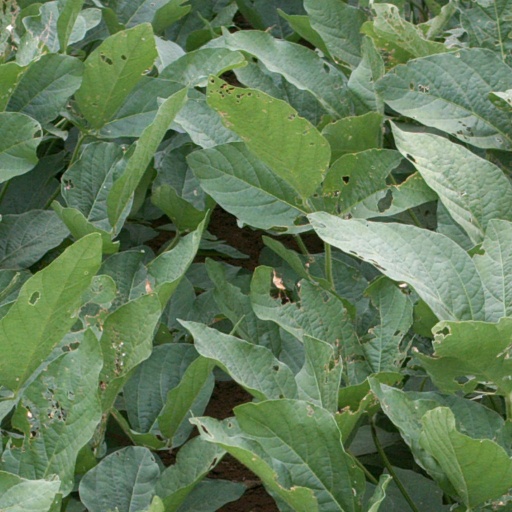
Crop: soybean